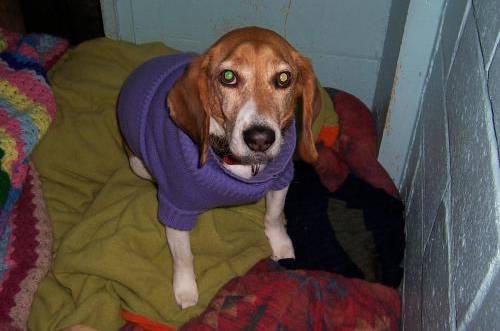
Label: dog